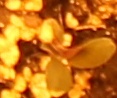
Label: Redroot Pigweed